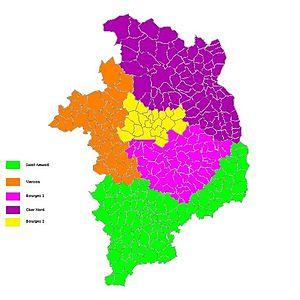
Carte des 5 arrondissements du Cher
Le Cher est un département français de la région Centre-Val de Loire qui tient son nom de la rivière Cher. L'Insee et la Poste lui attribuent le code 18. Sa préfecture est Bourges et les sous-préfectures sont Vierzon et Saint-Amand-Montrond.